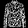
Label: Shirt